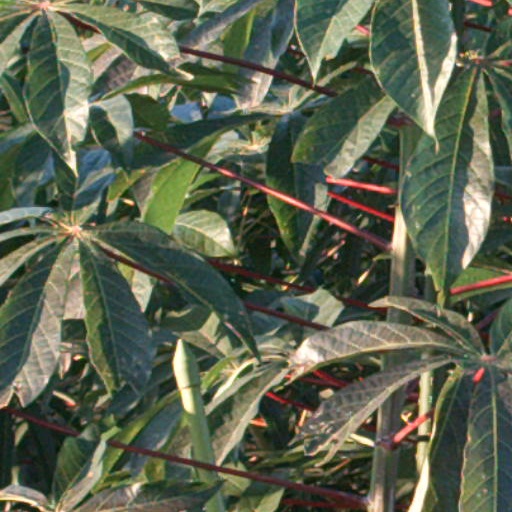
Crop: cassava